Waltzing Tilda

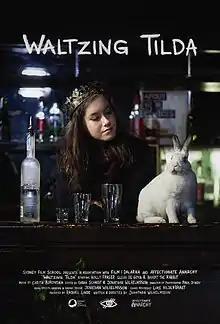
Theatrical release poster

Waltzing Tilda is a 2017 post-apocalyptic comedy-drama short film written and directed by Jonathan Wilhelmsson. The story is about Tilda, a lone wolf disillusioned with society who one day finds herself the last human on earth. The film was produced in Australia at Sydney Film School.